Industrialization in Germany

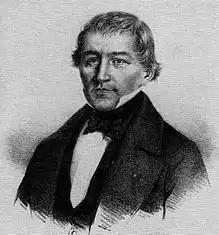
David Hansemann

The changes in mining law also facilitated the establishment of the modern stock corporation as a form of enterprise in mining. The Irishman William Thomas Mulvany created Hibernia AG in 1854, and in 1856 various shareholders founded Harpener Bergbau AG. Both rose to become leading mining companies in the mining district in the following decades. In the 1850s, numerous new collieries were established in the Ruhr region. In 1860, their number peaked at 277 companies. This was accompanied by a considerable increase in production volumes. In the years that followed, the number of collieries declined, while production capacities were further increased by the merger of smaller collieries into larger units. The most successful at the end of the Industrial Revolution was Friedrich Grillo in 1873 with his Gelsenkirchener Bergwerks AG.